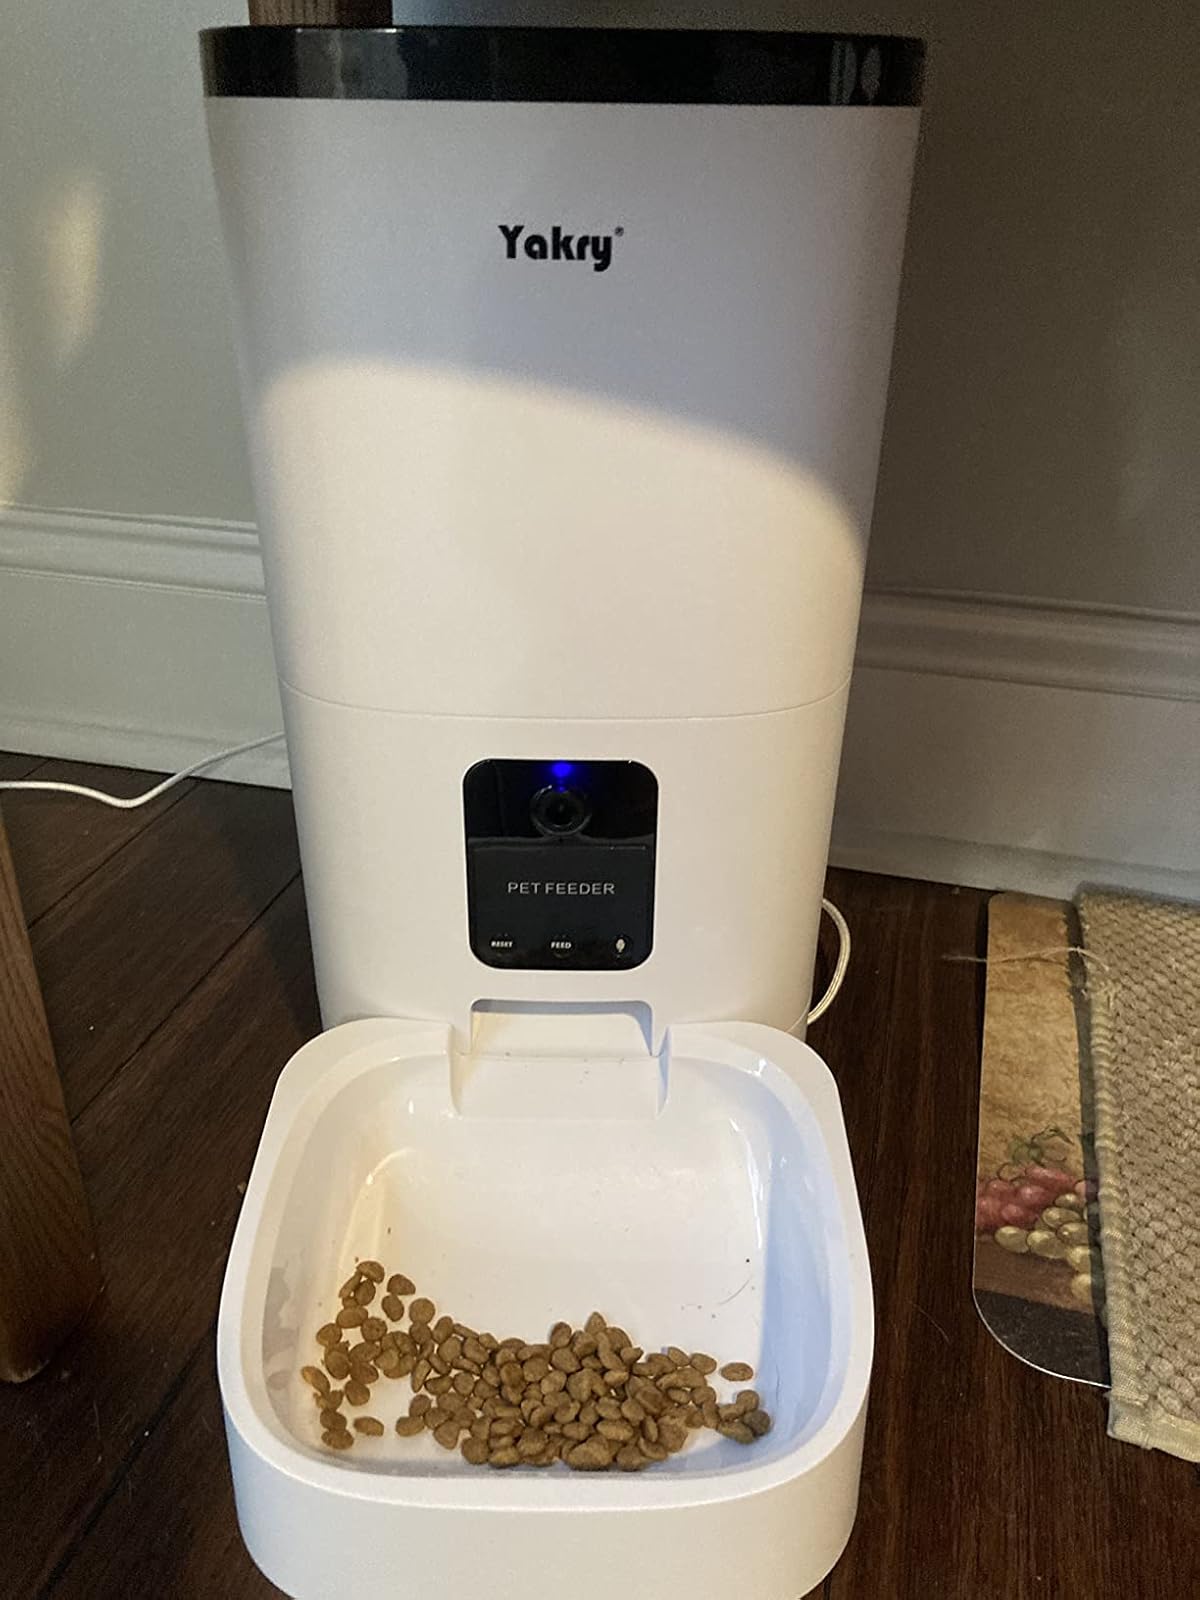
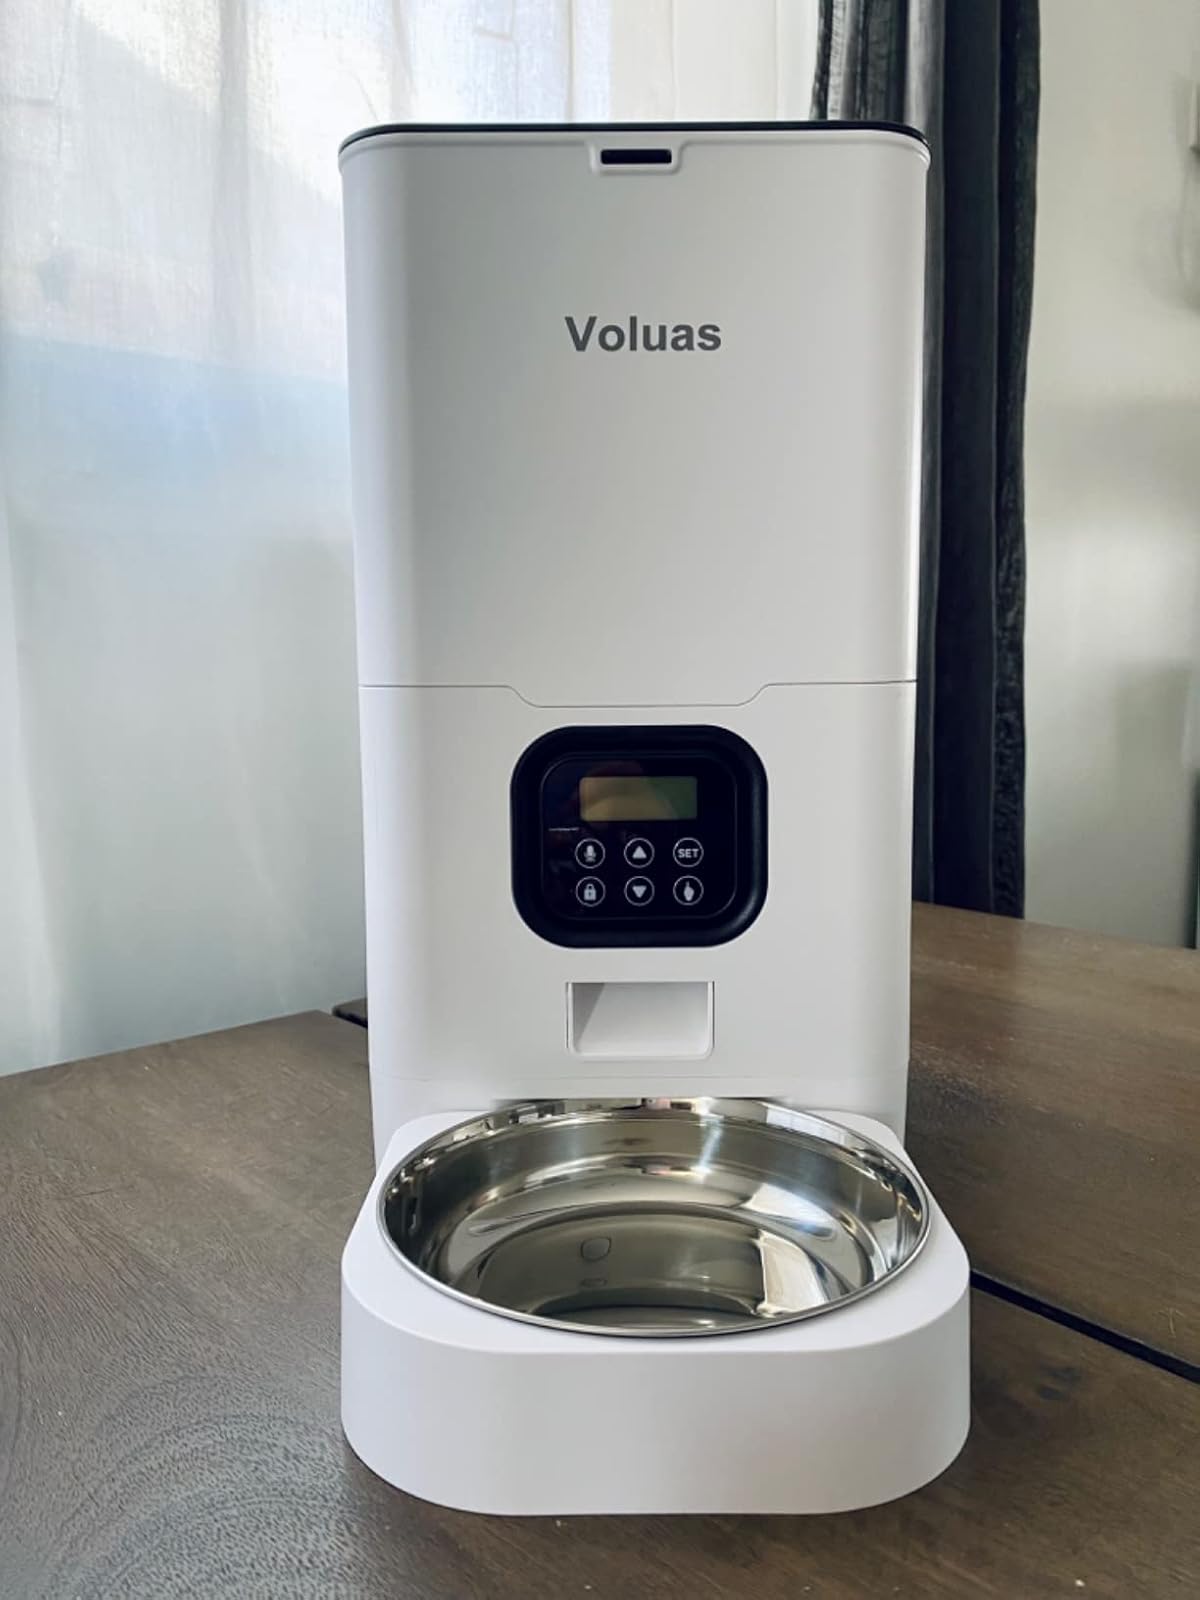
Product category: items_feeder
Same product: no